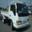
Label: truck